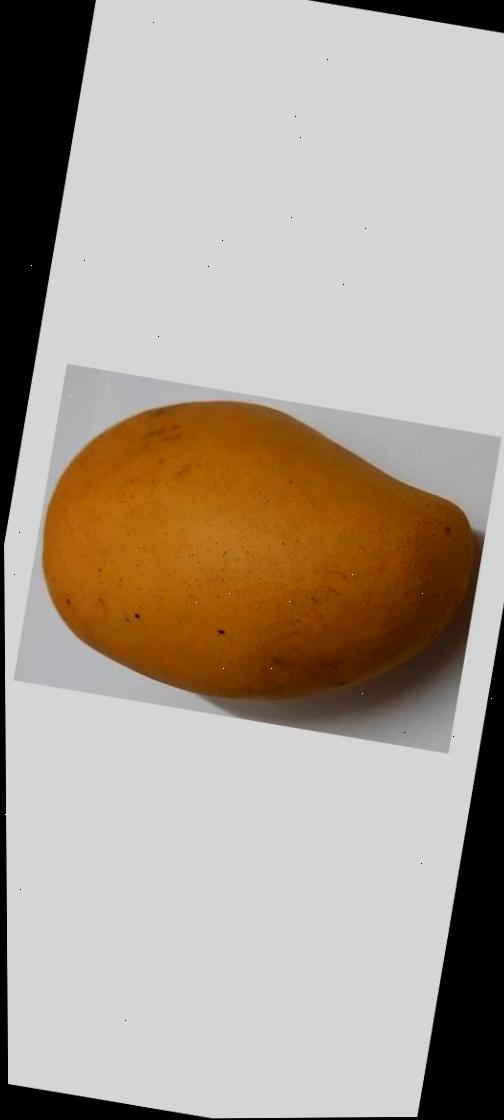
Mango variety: Katimon